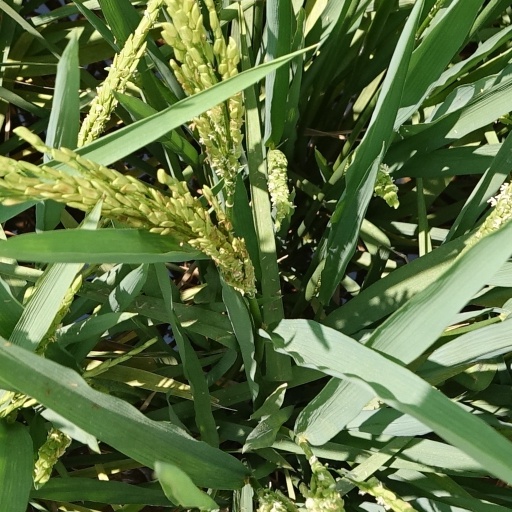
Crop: rice